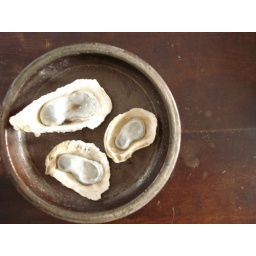
faux oysters in a bowl in the Stratford Hall historic kitchen